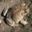
Label: frog